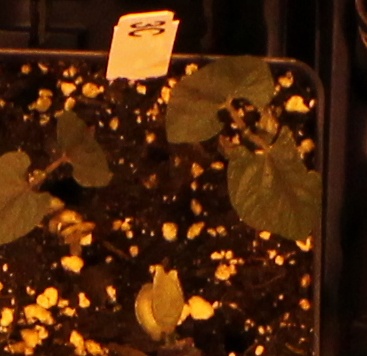
Label: Blackbean